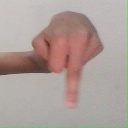
अक्षर: प